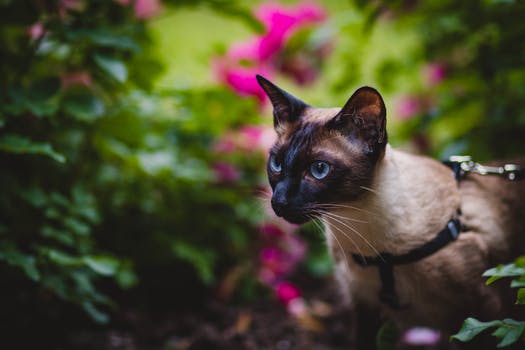
Label: No Watermark